Collage

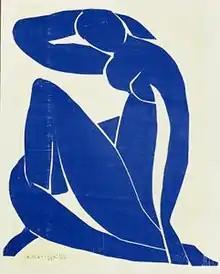
Henri Matisse, "Blue Nude II," 1952, gouache découpée, Pompidou Centre, Paris

The wood collage is a type that emerged somewhat later than paper collage. Kurt Schwitters began experimenting with wood collages in the 1920s after already having given up painting for paper collages. The principle of wood collage is clearly established at least as early as his 'Merz Picture with Candle', dating from the mid to late 1920s.